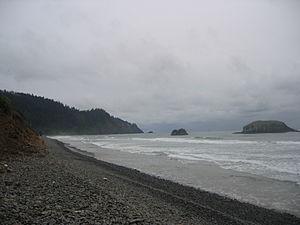
Photo du rivage de plage de crique en Orégon, Etats-Unis. Español: Foto del litoral de la playa de la ensenada en Oregon, los E.E.U.U..